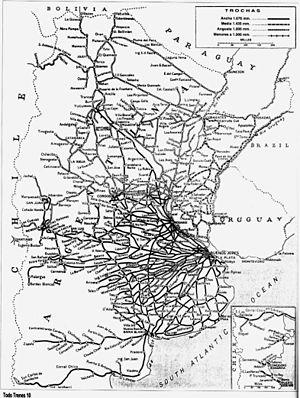
Le transport ferroviaire en Argentine s'effectue sur un réseau d'une longueur de 36 966 kilomètre, constitué de voies de cinq écartements différents. Débuté en 1855 ce réseau a prospéré, il est à la dixième place dans le monde en 1914 et atteint son apogée vers 1920 avec environ 47 000 kilomètre de voies utilisées. Avec ses 47 059 km de voies ferrées le réseau ferroviaire argentin est devenu l'un des plus grands du monde, et il reste le plus grand d'Amérique latine et le huitième de la planète par son étendue. Il avait fini par atteindre environ 100 000 km de rails, mais l'extension des voies routières et l'accent mis sur le transport automobile l'ont peu à peu réduit. Il possède quatre lignes différentes et des liaisons avec le Paraguay, la Bolivie, le Chili, le Brésil et l'Uruguay.